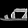
Label: Sandal